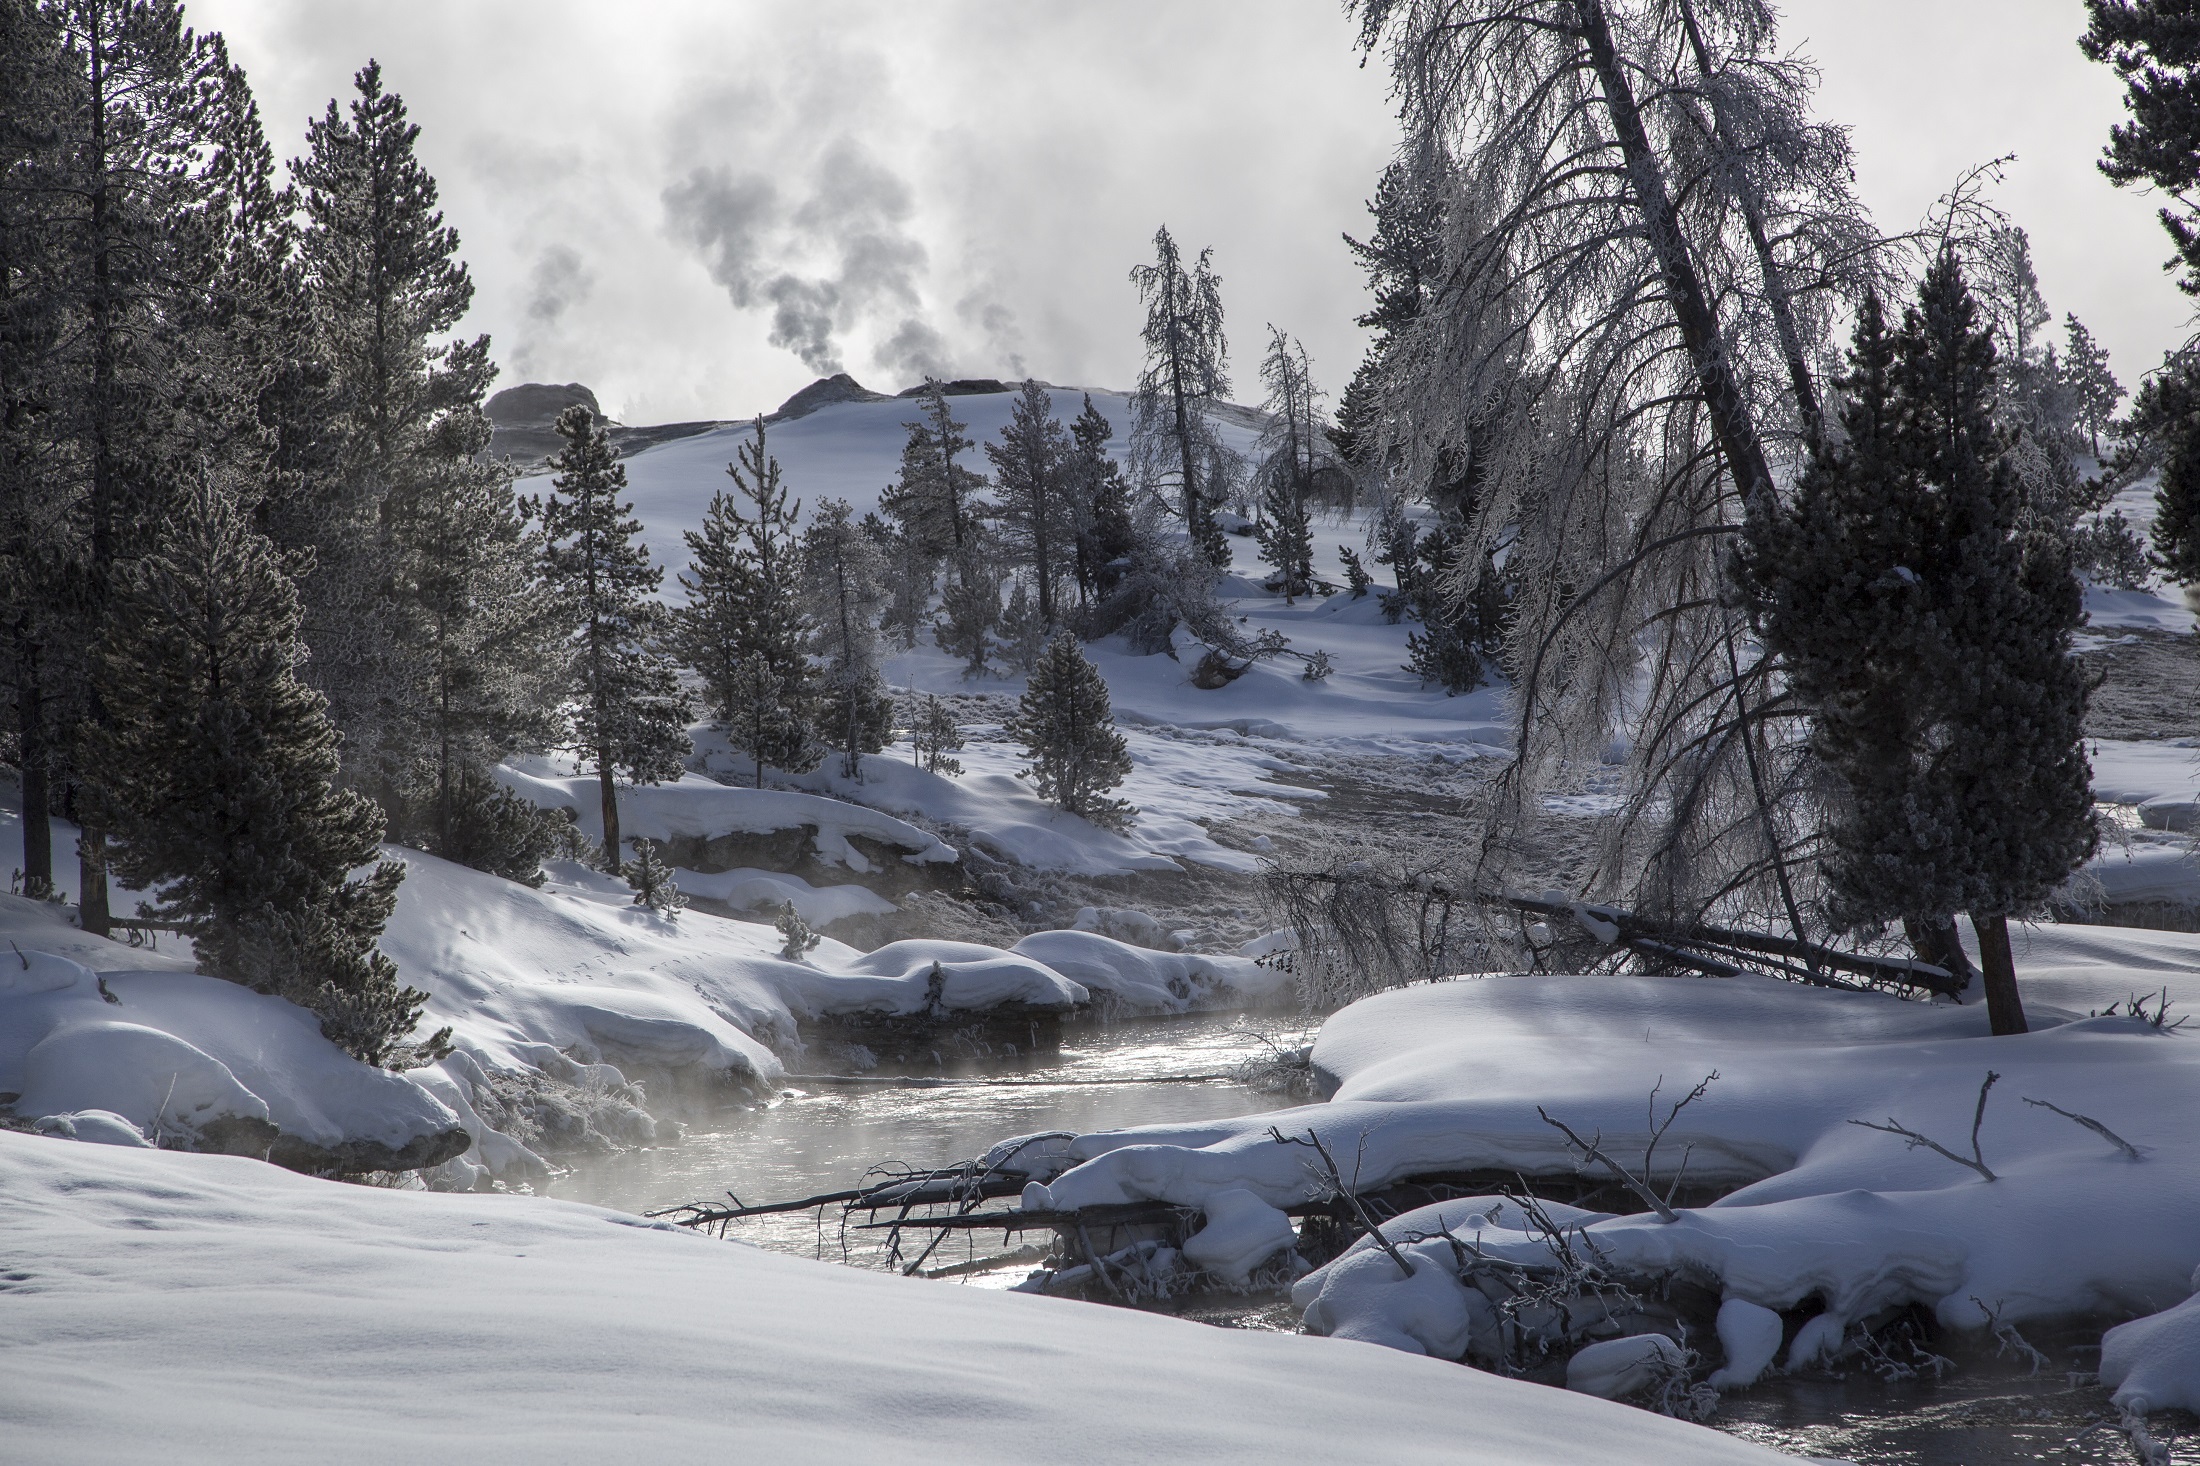
landscape, water, nature, wilderness, mountain, snow, winter, steam, mountain range, ice, scenic, weather, usa, season, trees, clouds, geology, geothermal, hot, footwear, wyoming, piste, thermal, freezing, yellowstone national park, firehole river, midway geyser basin, mountainous landforms, geological phenomenon